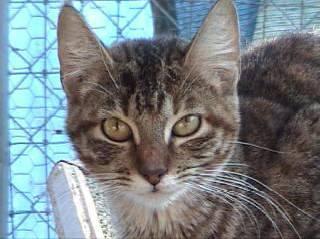
cat